Louvre

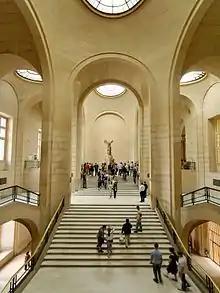
The Louvre's monumental Escalier Daru, topped by the "Winged Victory of Samothrace", took its current appearance in the early 1930s.

Meanwhile, during the Third Republic (1870–1940) the Louvre acquired new artefacts mainly via donations, gifts, and sharing arrangements on excavations abroad. The 583-item , donated in 1869 by Louis La Caze, included works by Chardin; Fragonard, Rembrandt and Watteau. In 1883, the "Winged Victory of Samothrace", which had been found in the Aegean Sea in 1863, was prominently displayed as the focal point of the Escalier Daru. Major artifacts excavated at Susa in Iran, including the massive "Apadana capital" and glazed brick decoration from the Palace of Darius there, accrued to the Oriental (Near Eastern) Antiquities Department in the 1880s. The Société des amis du Louvre was established in 1897 and donated prominent works, such as the "Pietà of Villeneuve-lès-Avignon". The expansion of the museum and its collections slowed after World War I, however, despite some prominent acquisitions such as Georges de La Tour's "Saint Thomas" and Baron Edmond de Rothschild's 1935 donation of 4,000 prints, 3,000 drawings, and 500 illustrated books.